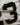
Number: 3